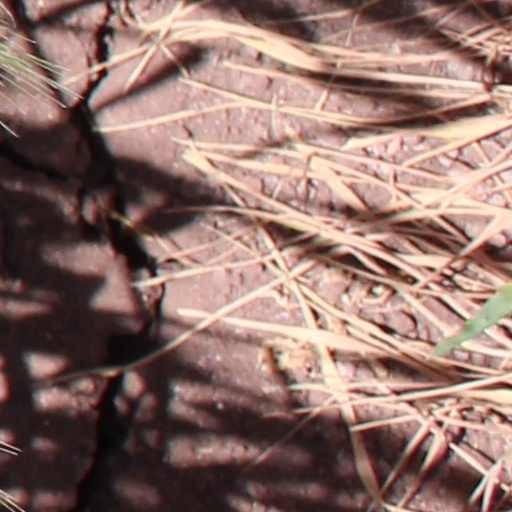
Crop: wheat